Saab Automobile

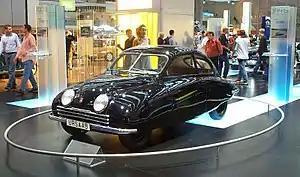
Ursaab, the prototype for the Saab 92 – Saab's first automobile

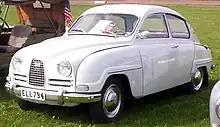
Saab 96

Saab, ""S"venska "A"eroplan "A"ktie"b"olaget" (Swedish for "Swedish aeroplane corporation"), a Swedish aerospace and defence company, was created in 1937 in Linköping. The company had been established in 1937 for the express purpose of building aircraft for the Swedish Air Force to protect the country's neutrality as Europe moved closer to World War II. As the war drew to a close and the market for fighter planes seemed to weaken, the company began looking for new markets to diversify.